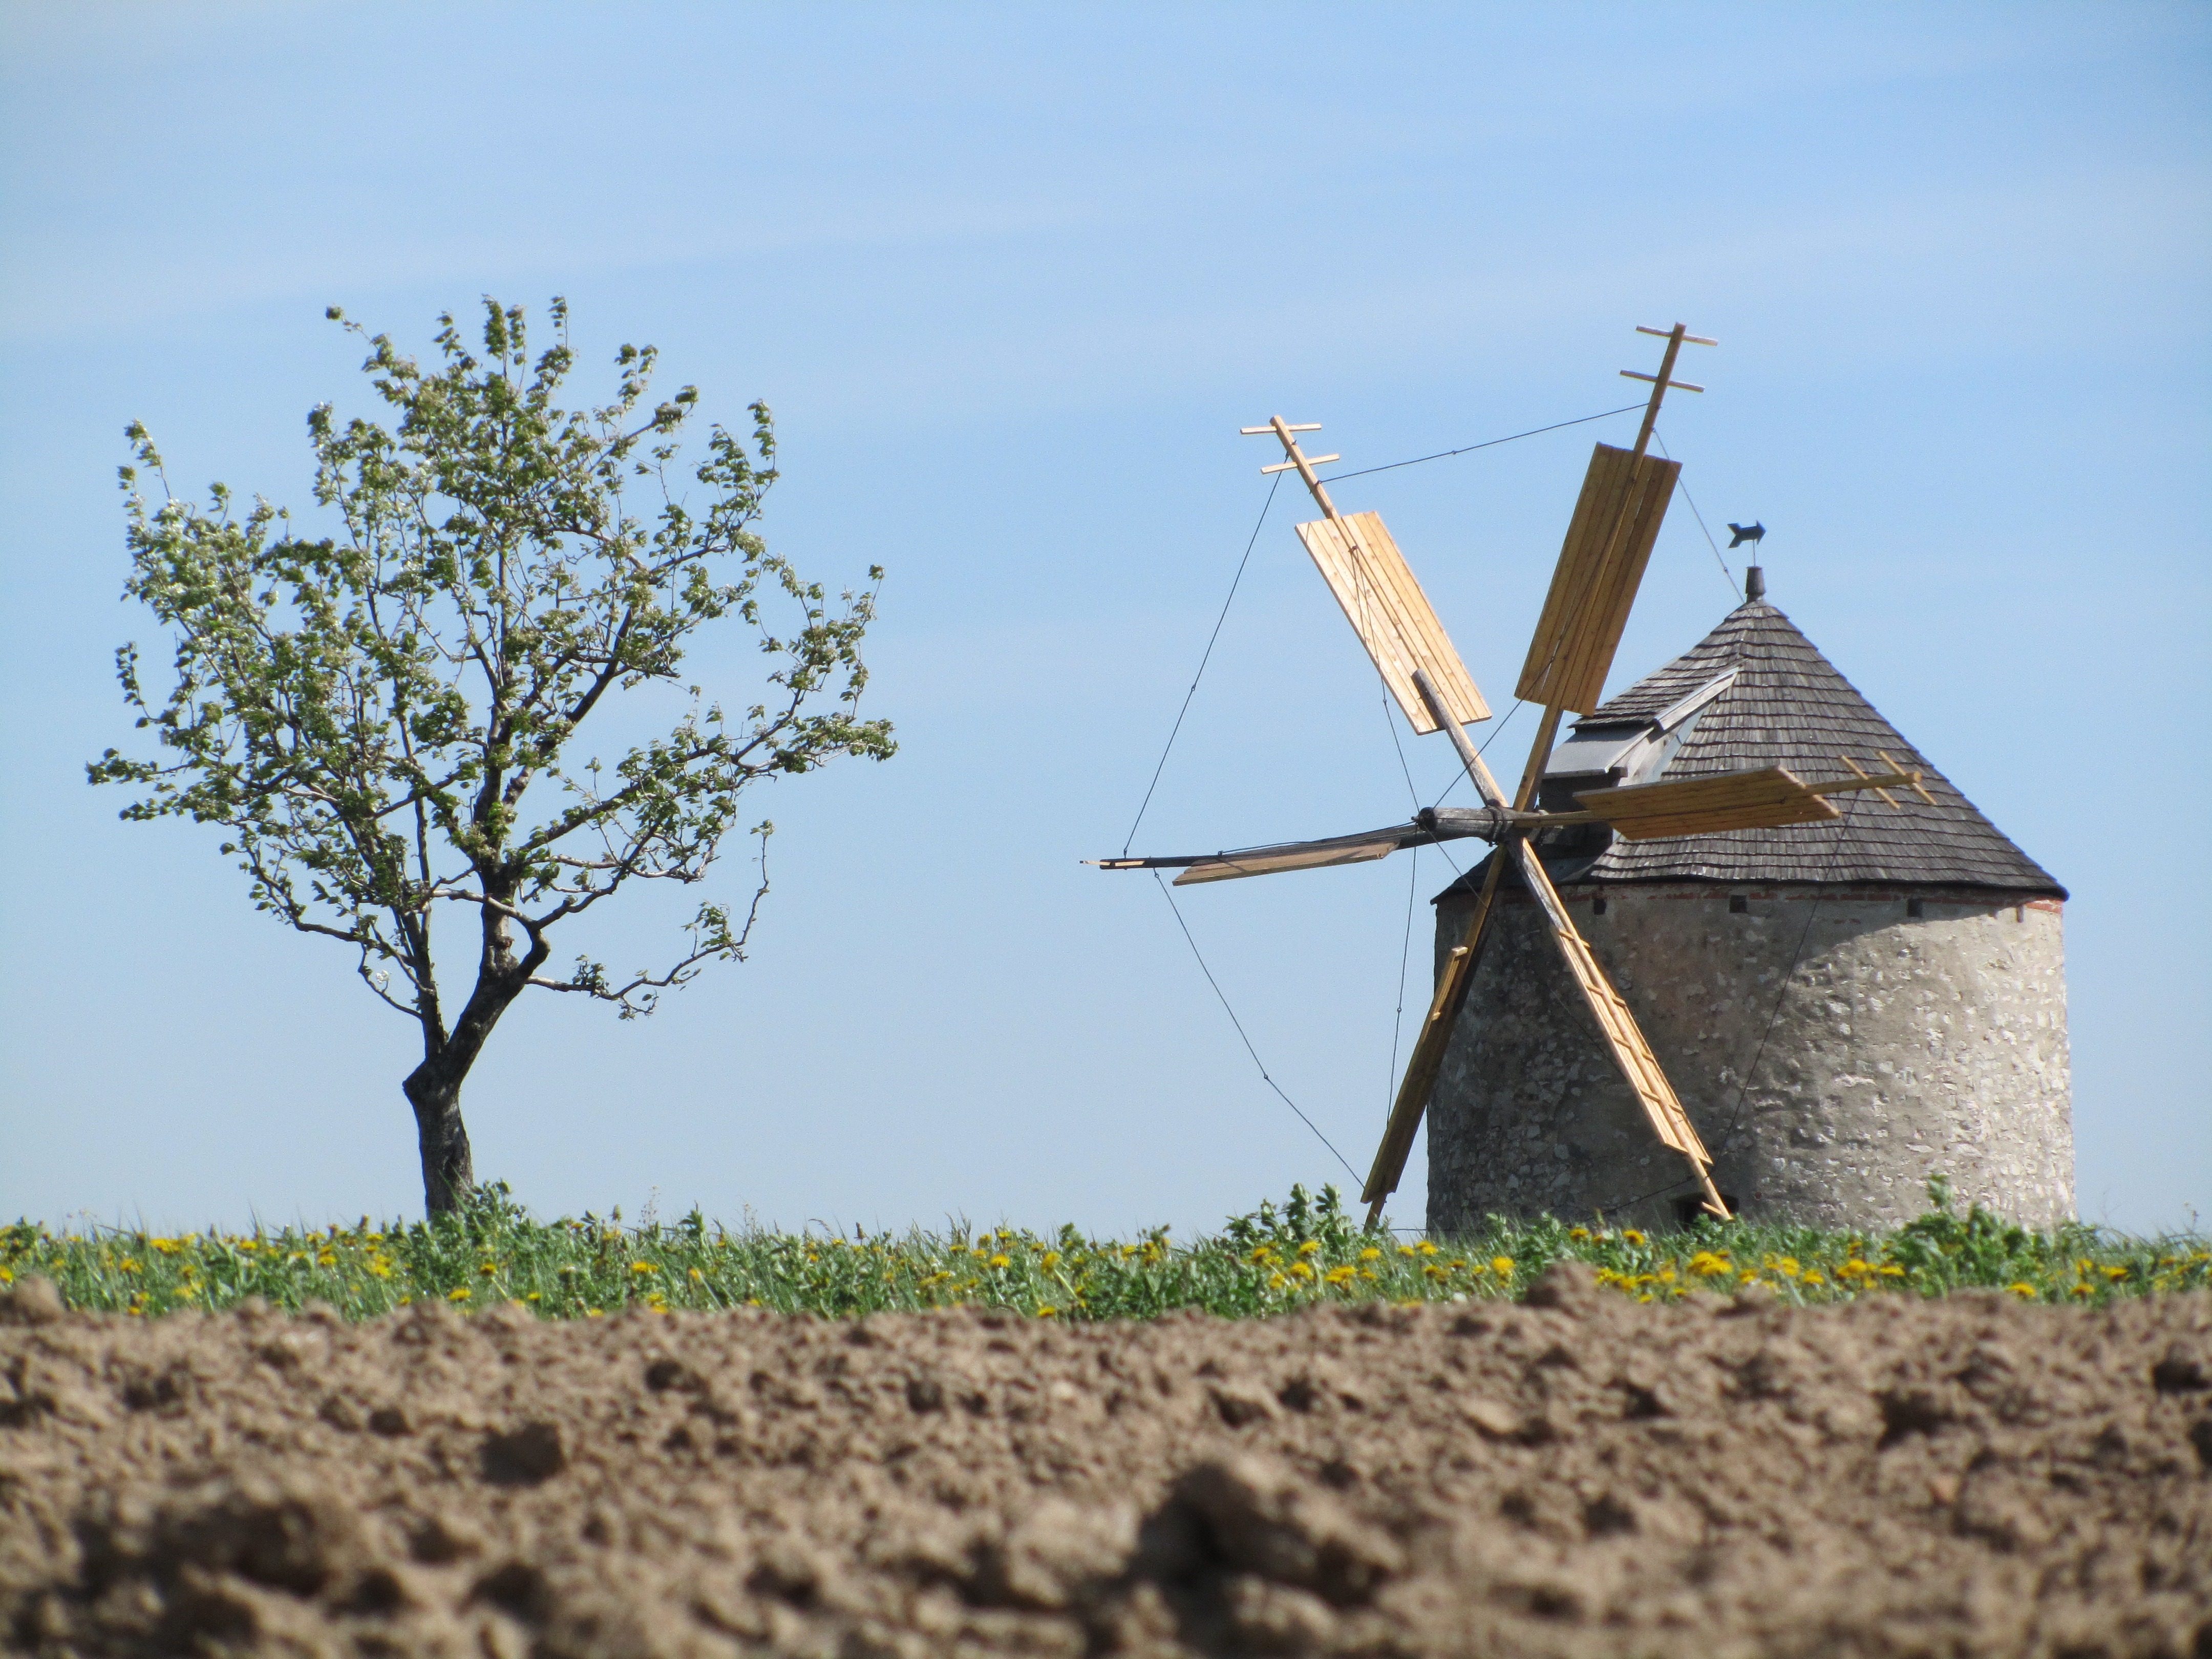
field, windmill, wind, building, soil, machine, agriculture, mill, rural area, sheer, sz lmalo